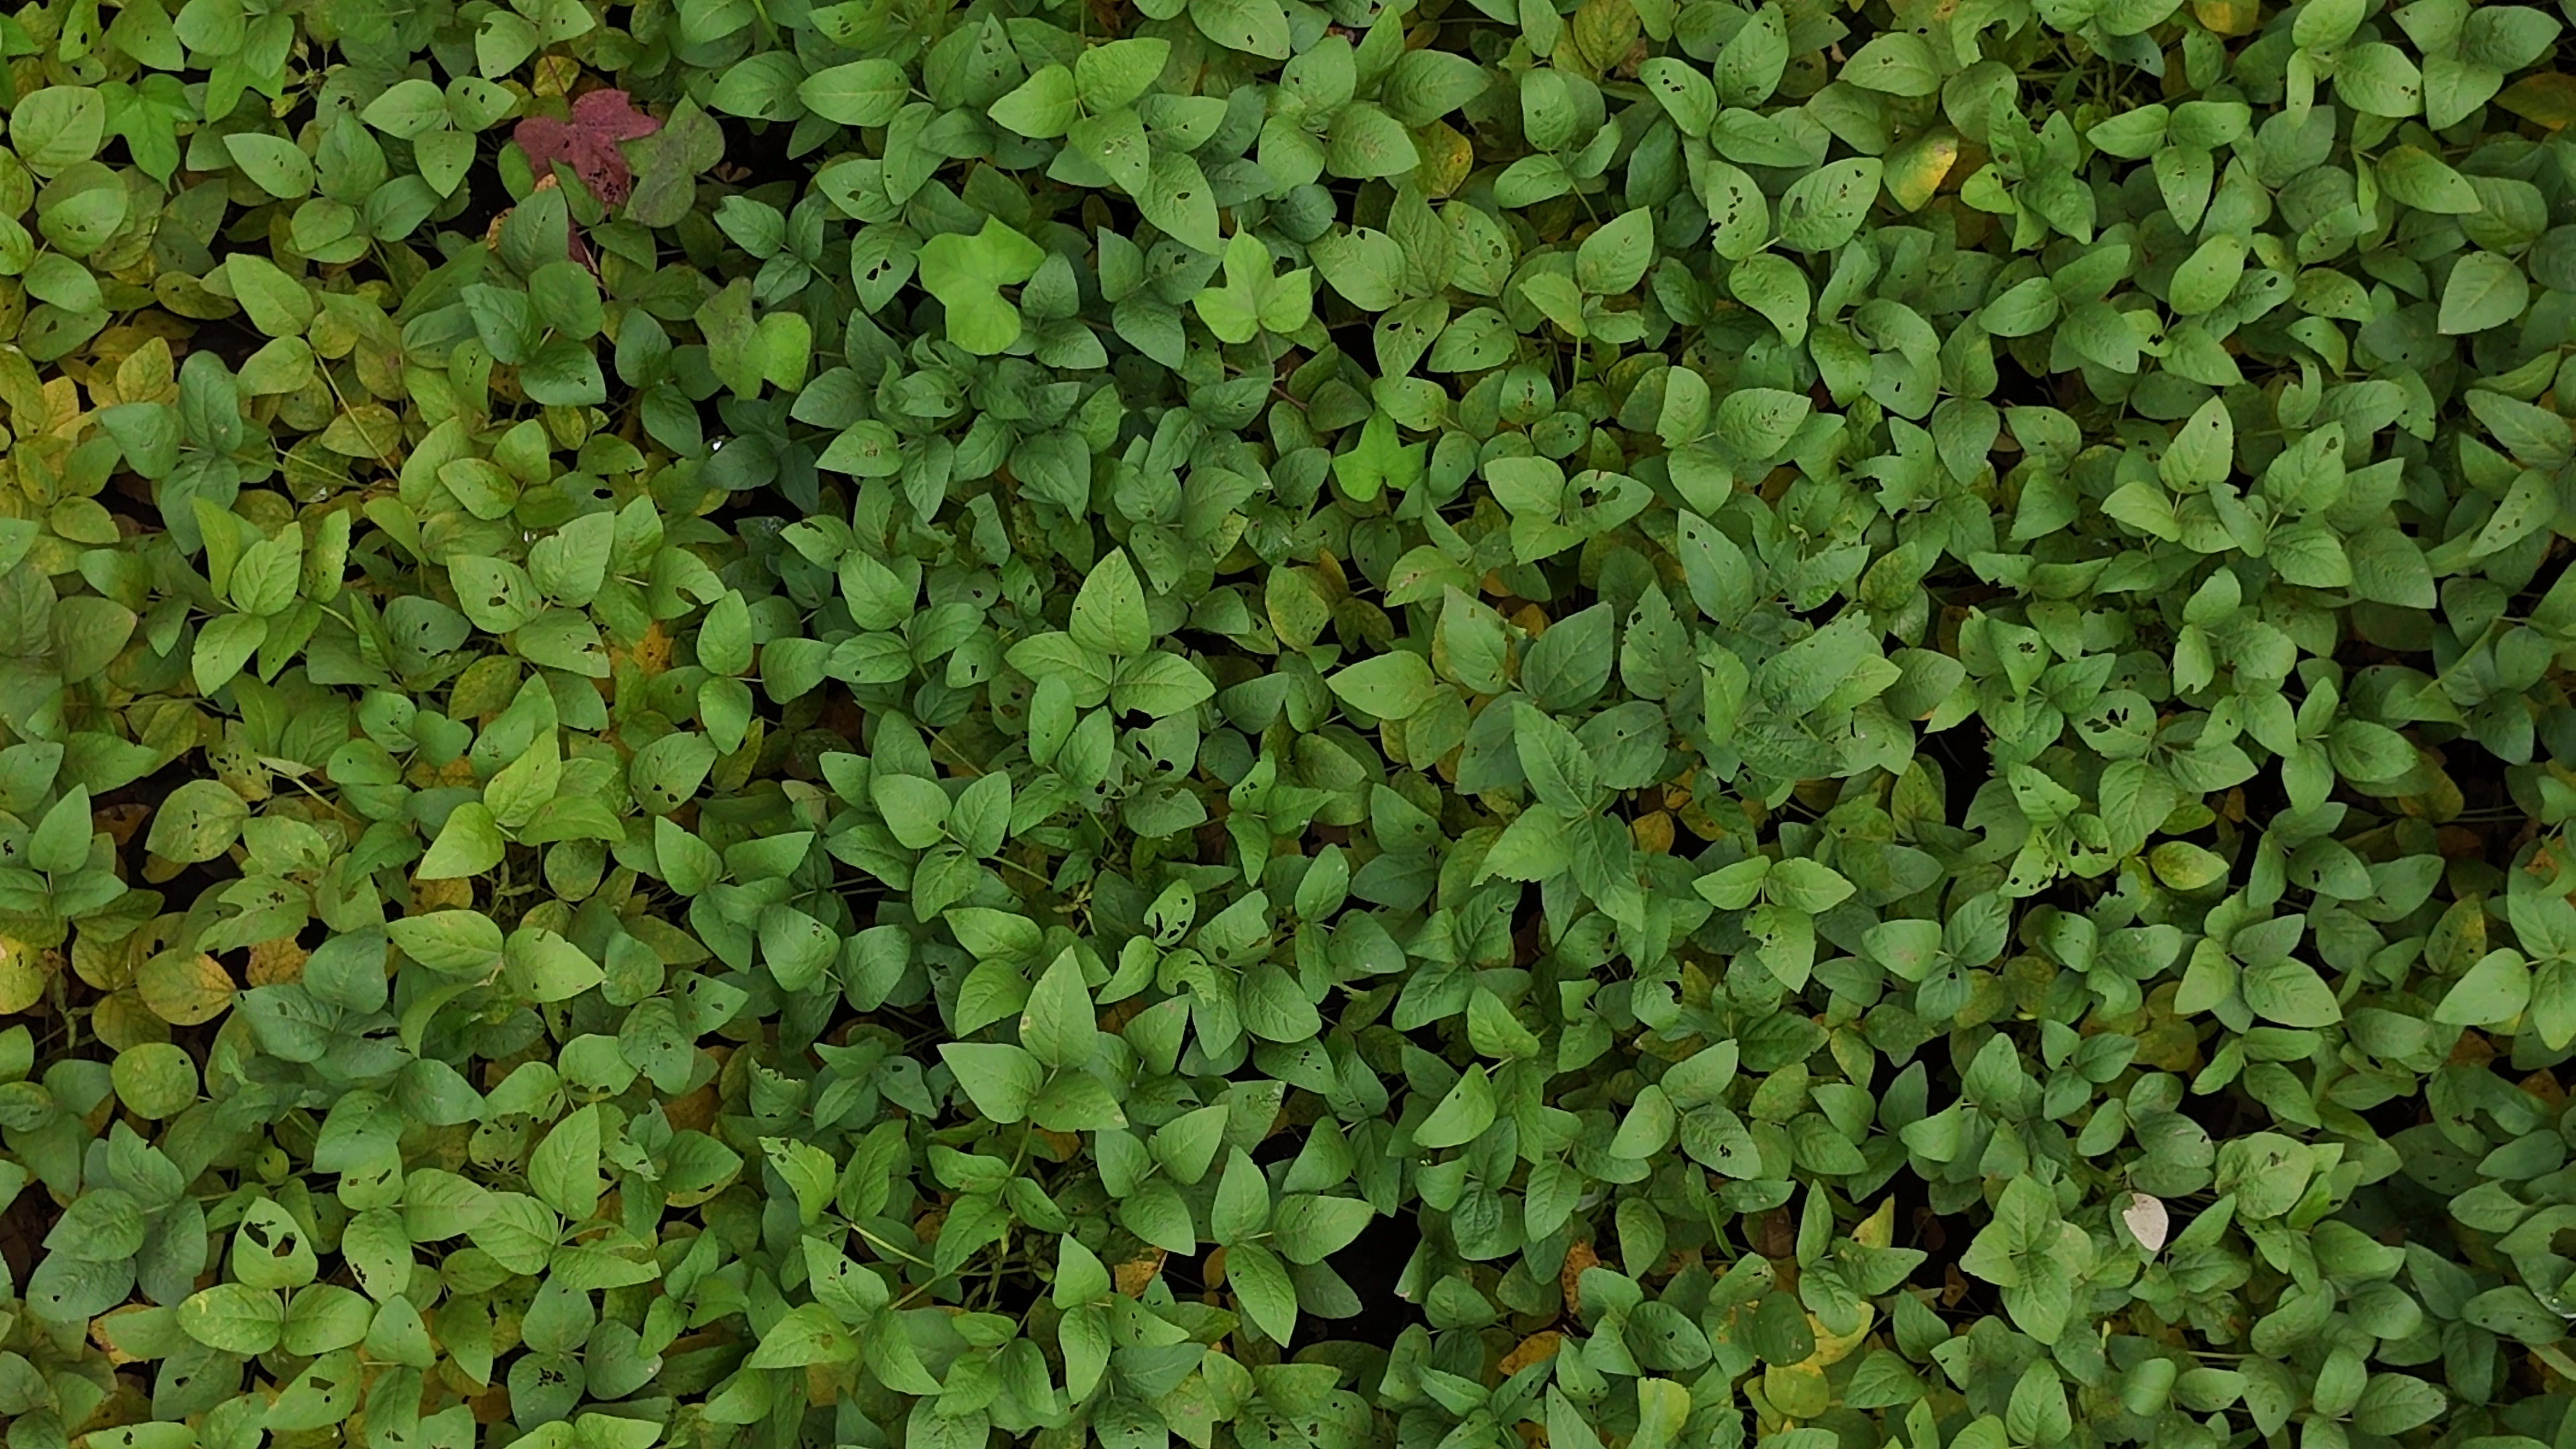
Label: Mosaic